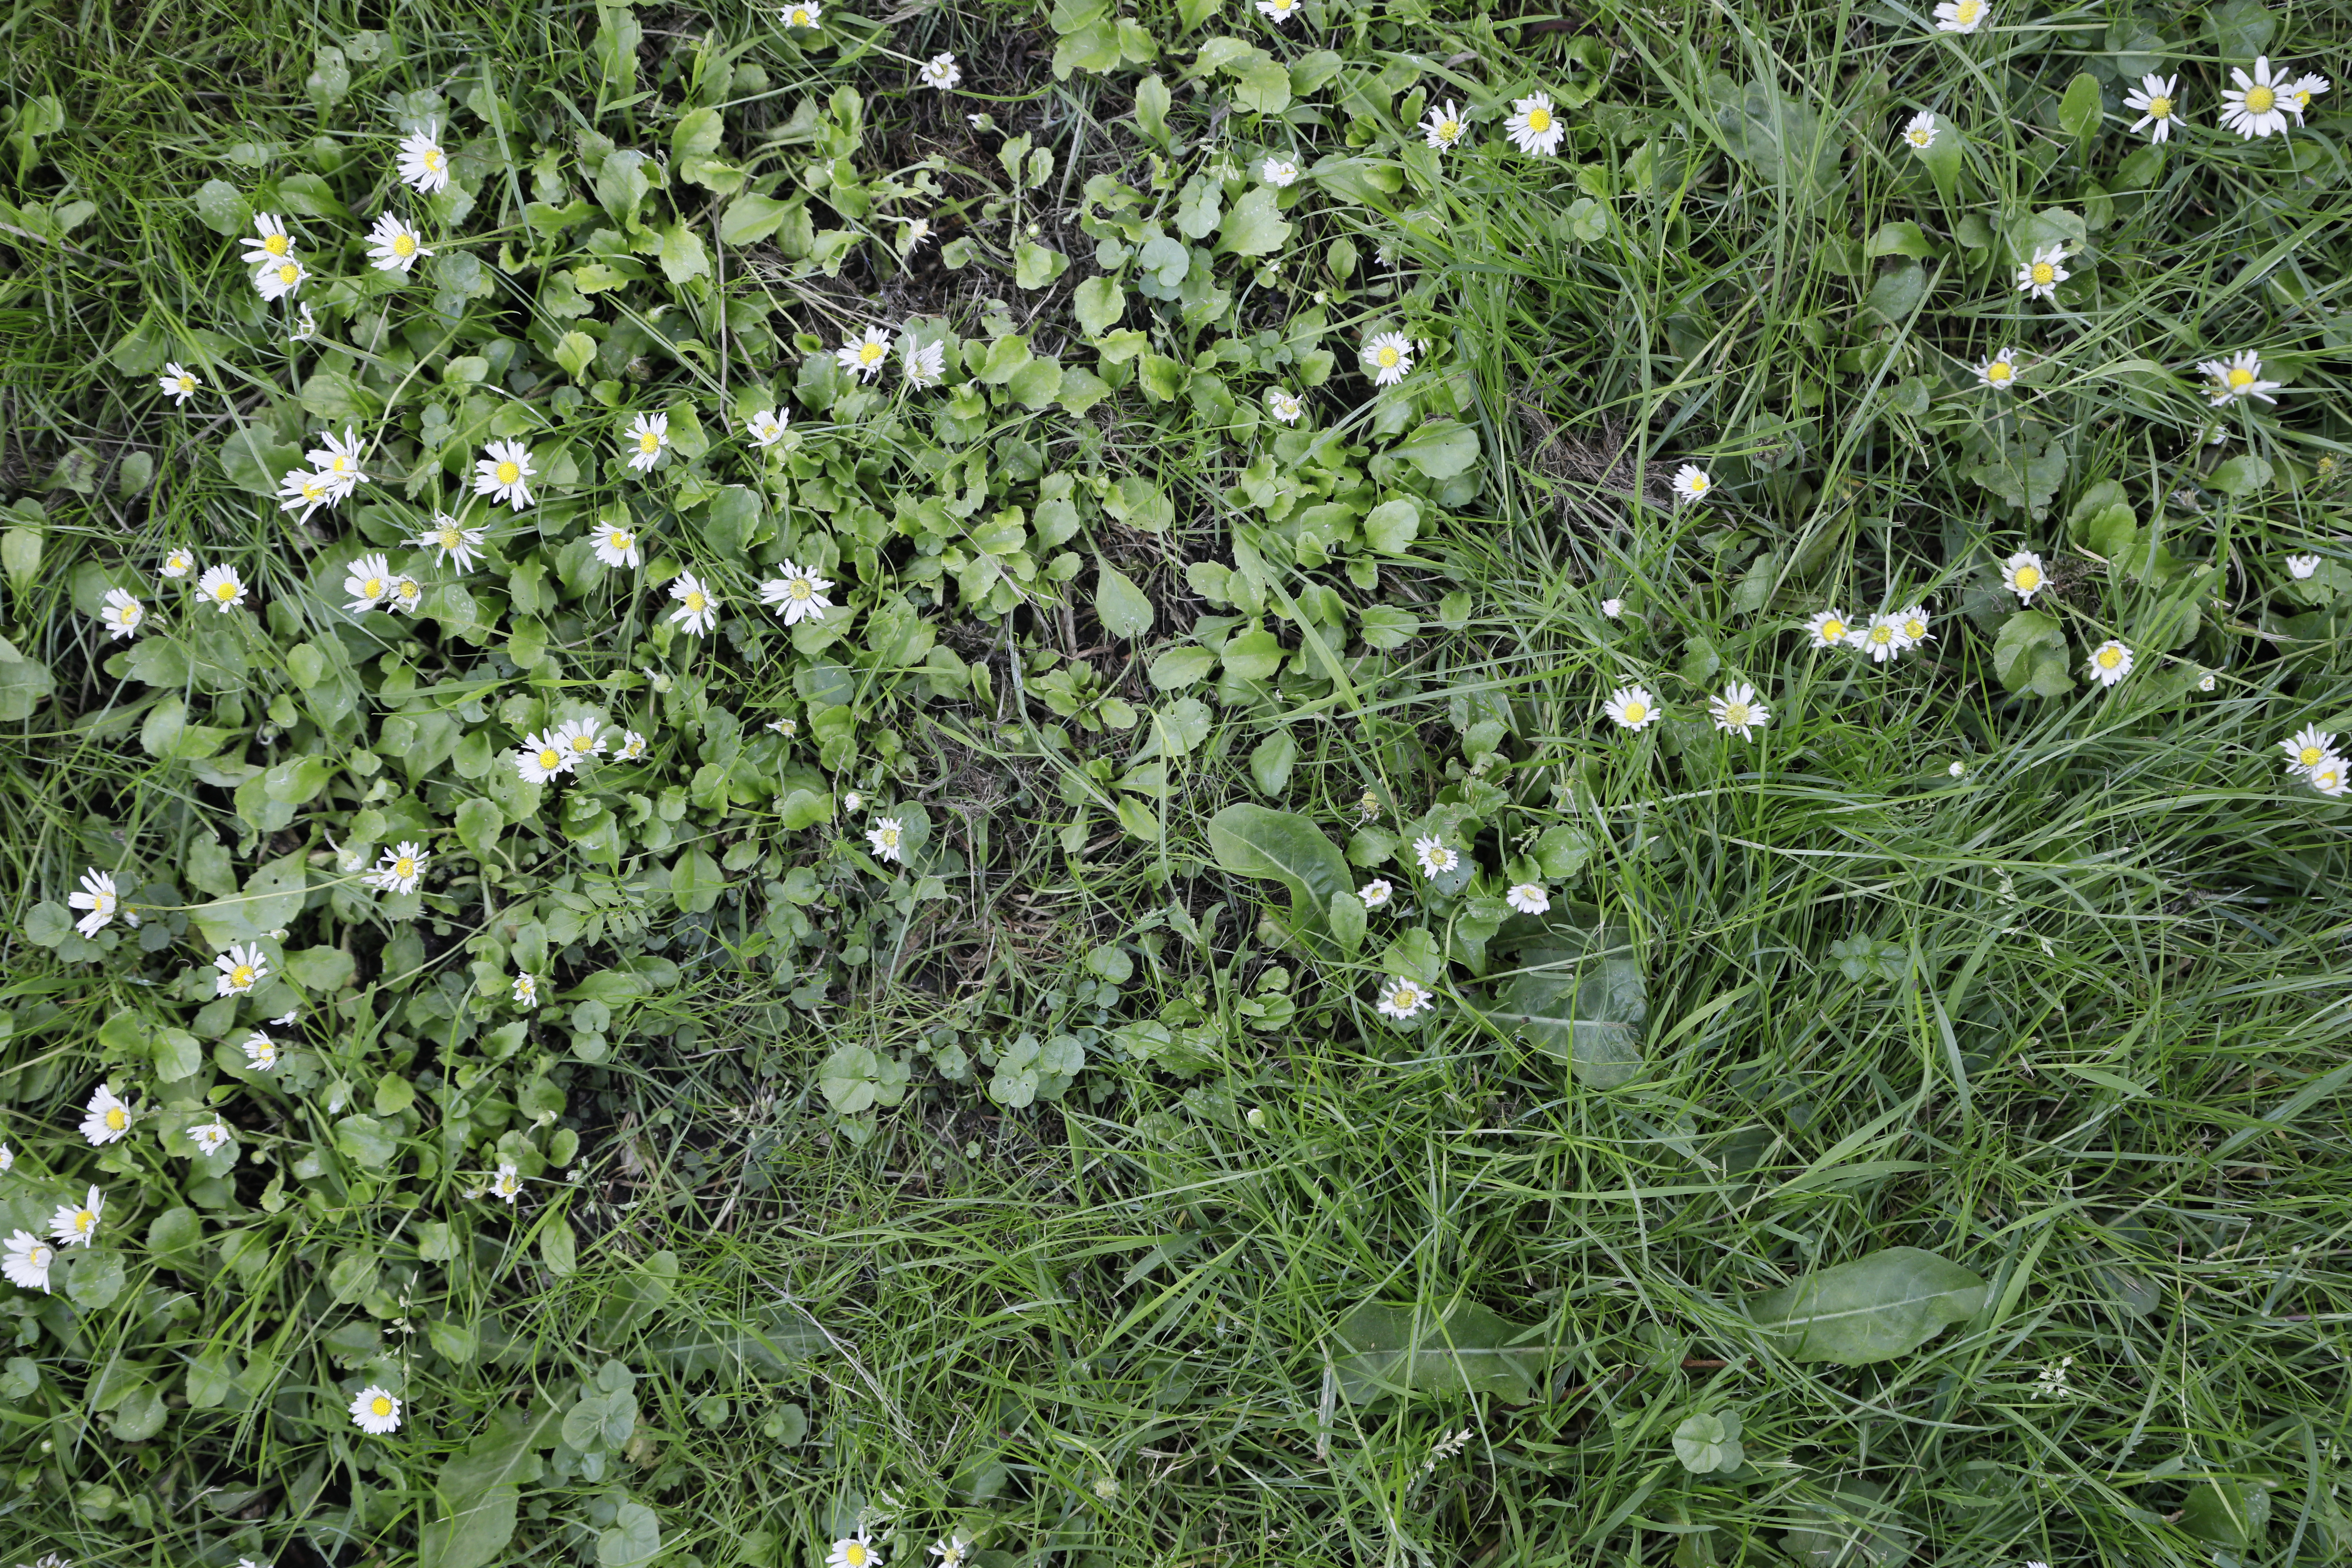
Plant species: Bellis perennis